Placebo (band)

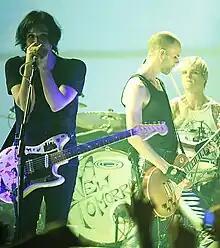
Placebo in 2009. From left: Molko, Olsdal and Forrest

At the beginning of August 2009, Placebo canceled a concert in Osaka, Japan, after singer Brian Molko fainted on stage. The band later explained in an official statement that the singer had picked up a virus, which, combined with jet lag and exhaustion, resulted in him collapsing. Following this incident, Placebo also canceled their North American tour.